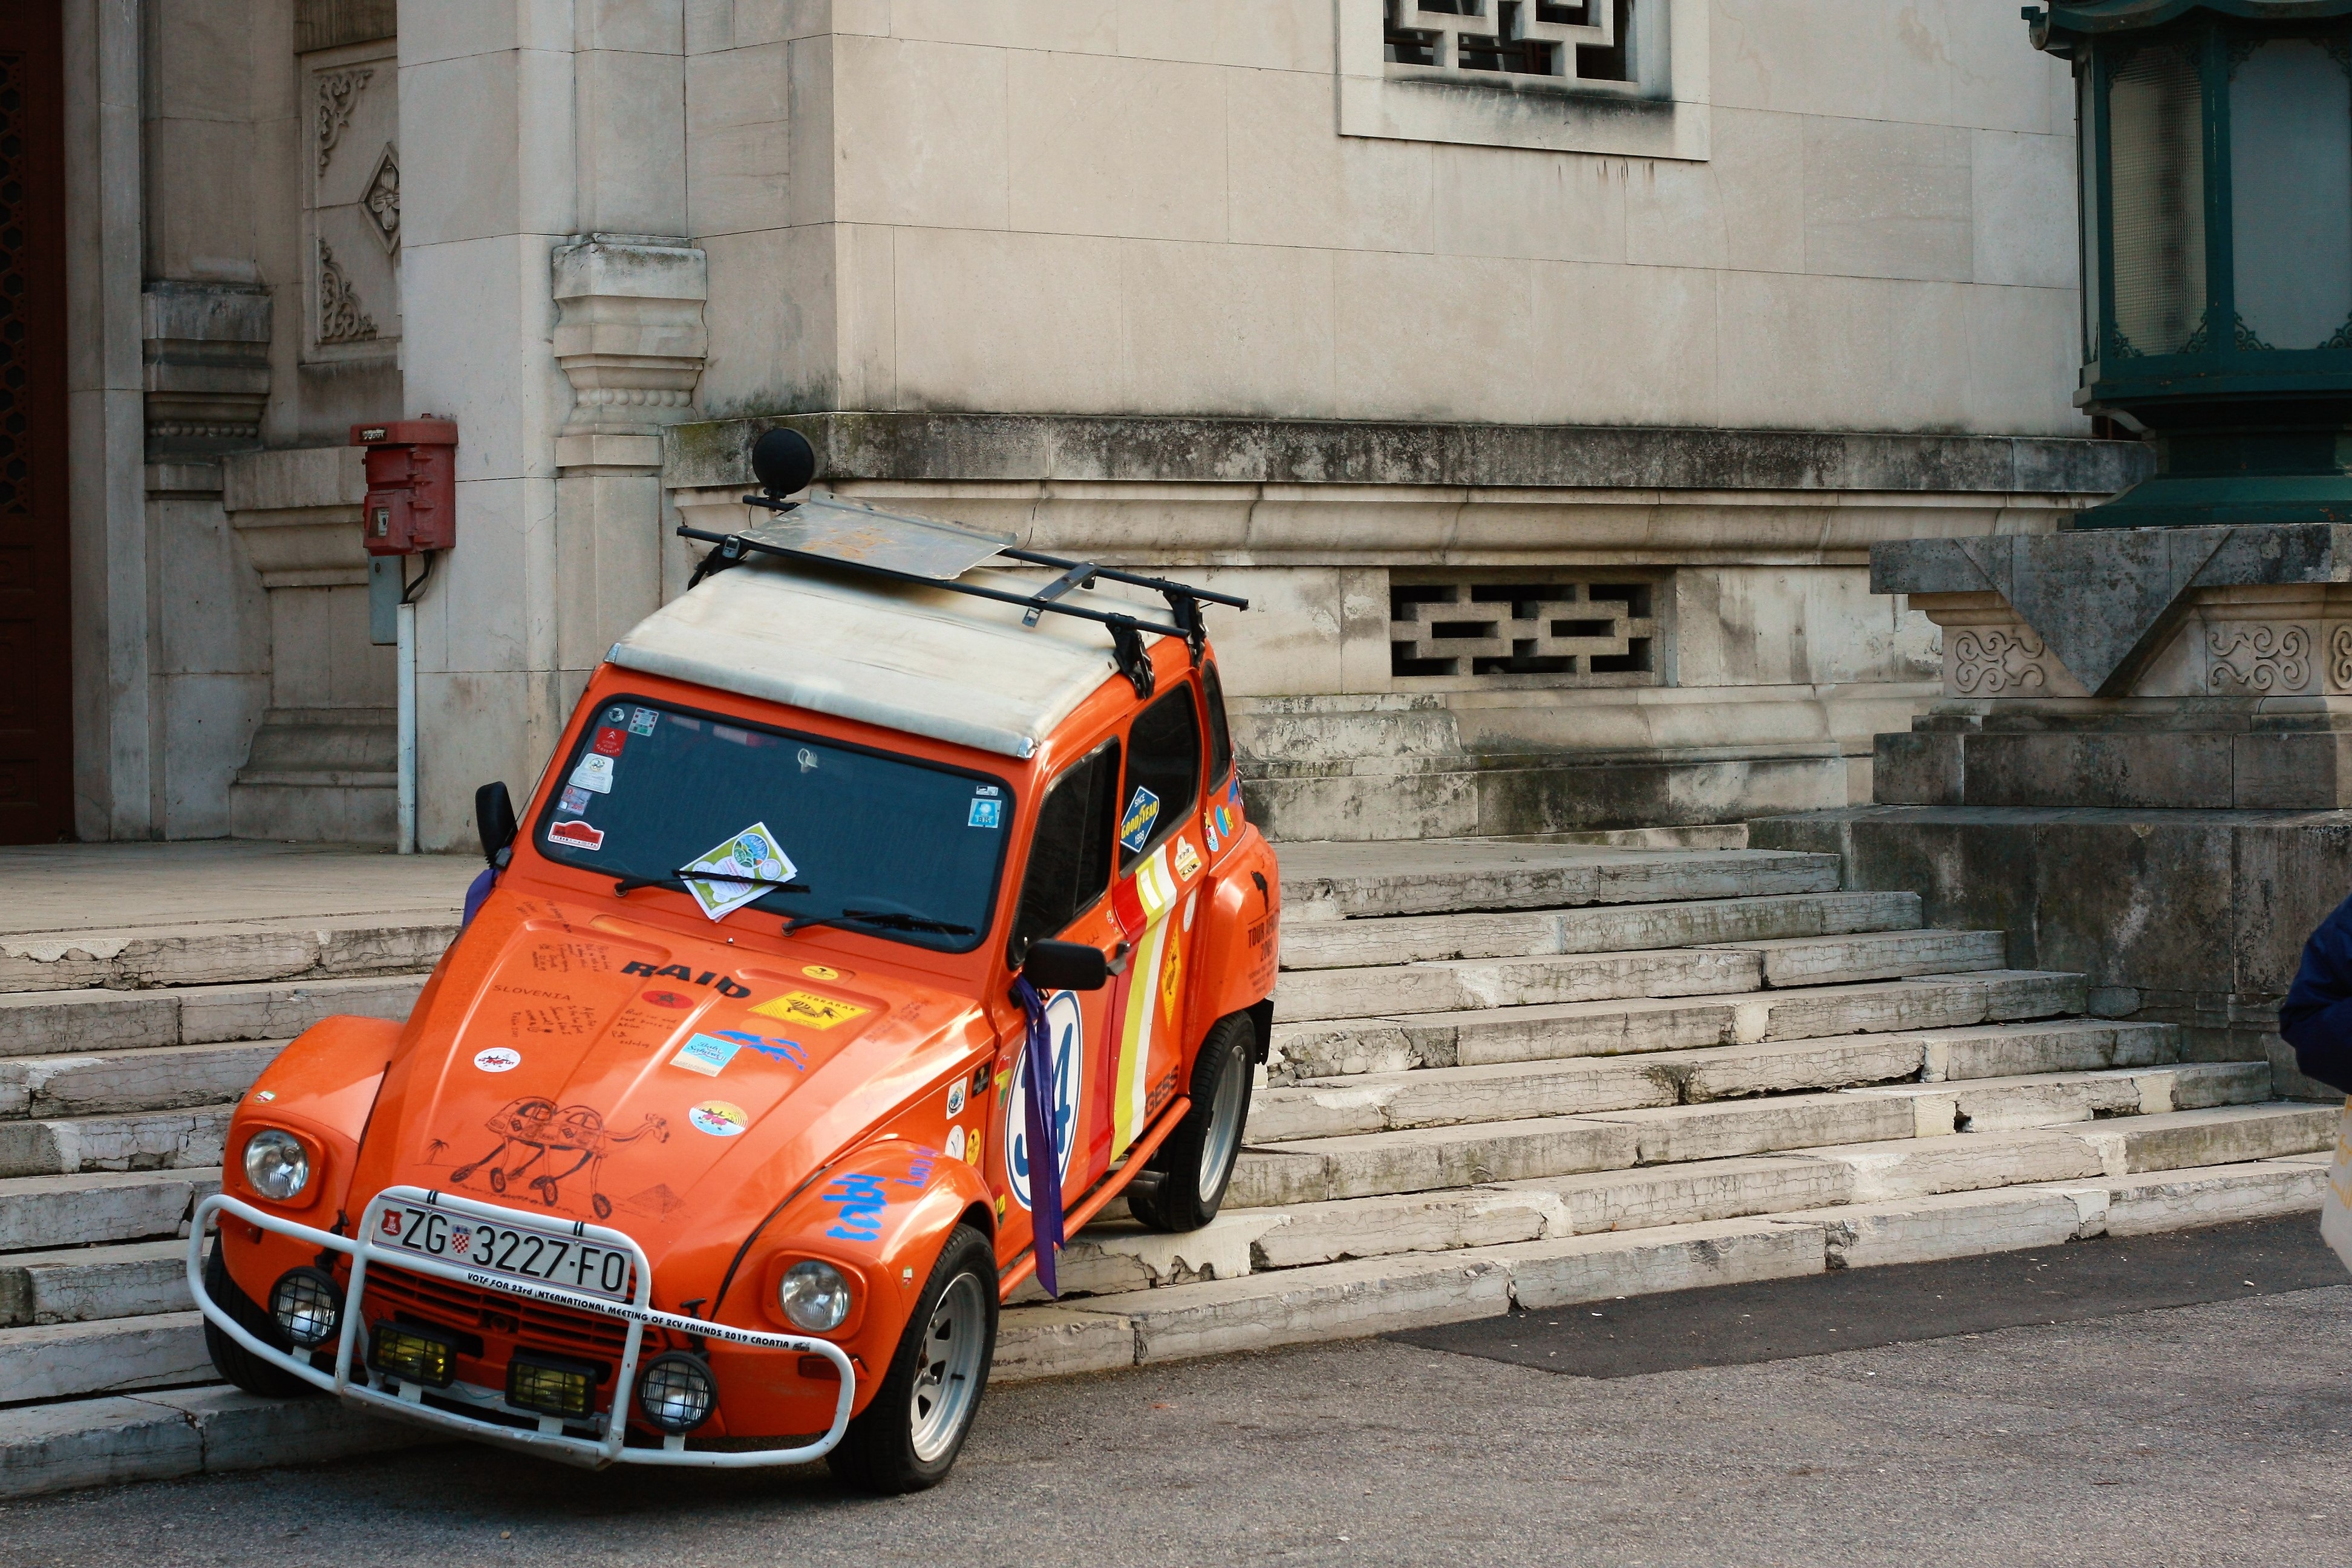
outdoor, car, vintage, automobile, retro, old, transportation, vehicle, auto, sports car, supercar, style, vintage cars, old cars, retro car, driving car, sport utility vehicle, land vehicle, automobile make, subcompact car